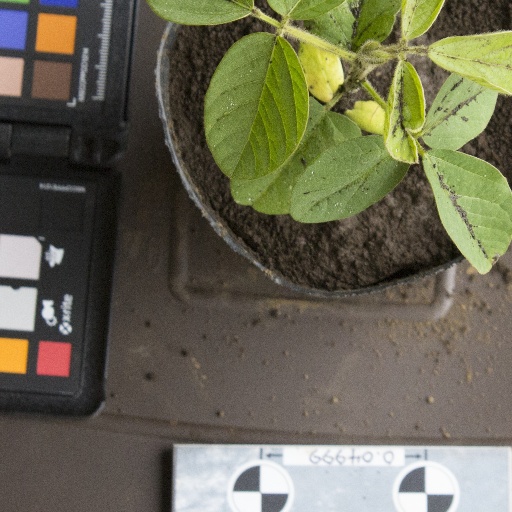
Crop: soybean